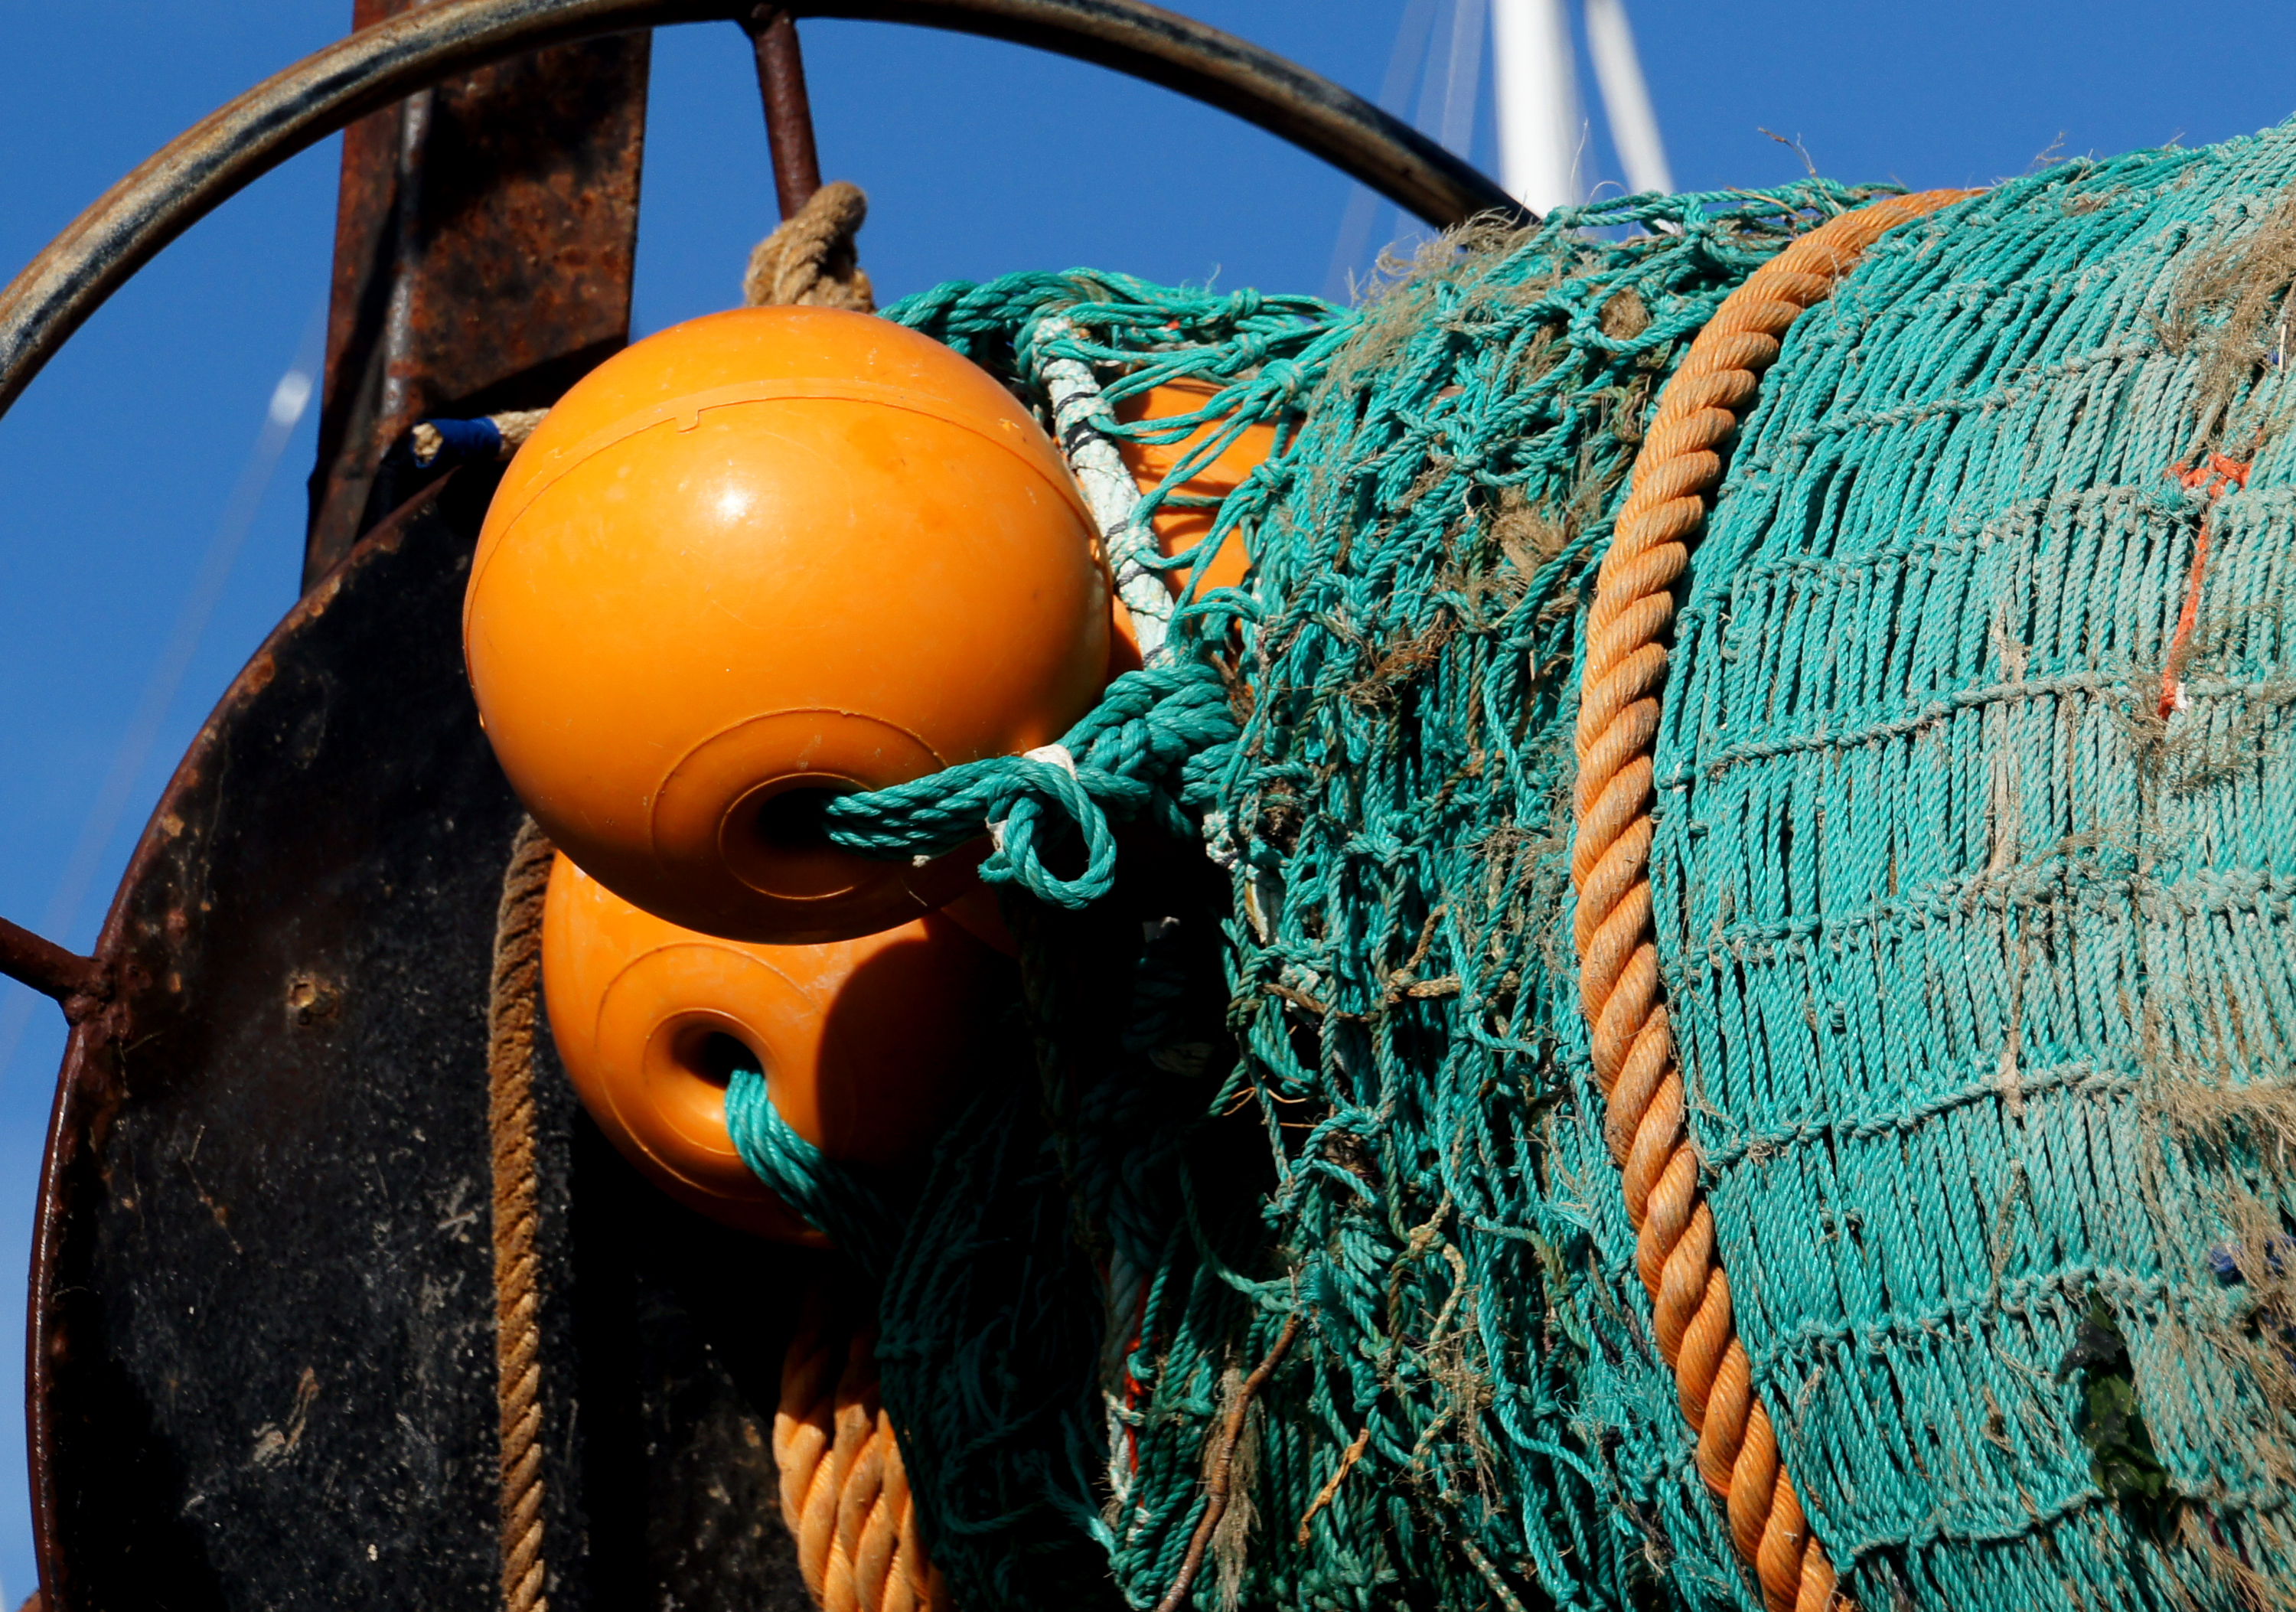
fishing, color, blue, float, yellow, buoy, boats, buoyant